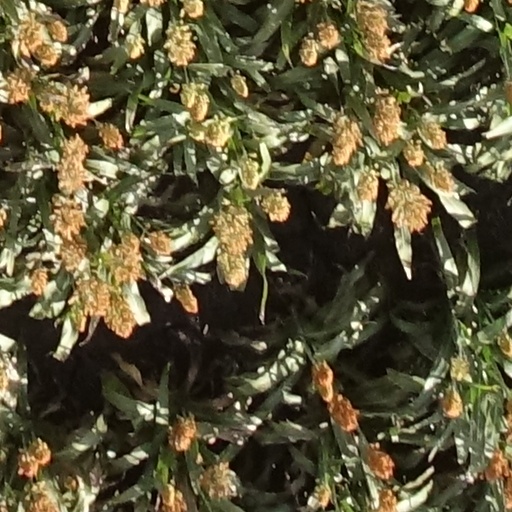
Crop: sorghum